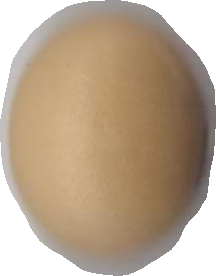
Variety: Anjasmoro